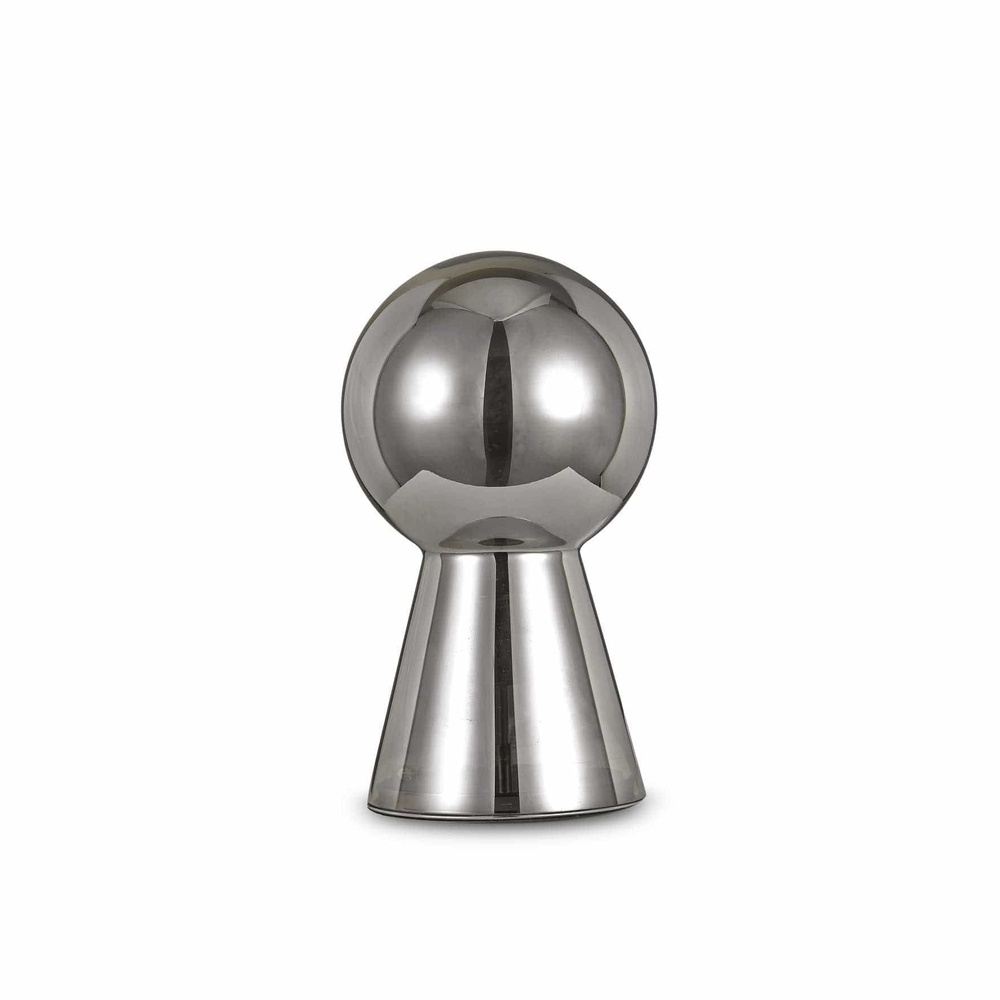
Lampe De Table Verre Fumé
Vous êtes à la recherche d'une lampe de table verre fumé ou lampadaire pour décorer votre intérieur ? Découvrez la Lampe de Table en Verre Fumé de la Collection Birillo : un luminaire qui s'ajustera parfaitement à votre décoration, tout en vous assurant une lumière douce et élégante. Une lampe design à la finition soignée Cette lampe design offre un subtil mélange entre modernité et classique : sa base en métal chromé et son diffuseur en verre soufflé blanc donneront à votre intérieur une allure à la fois esthétique et épurée. Ses dimensions (D 220 x H 390 mm) en font le luminaire idéal pour une table ou un lampadaire. Fonctionnalité et installation Facile à installer, cette lampe dispose d'un connecteur E27. Elle est fournie sans ampoule, mais sa tension (220-240 V AC) vous permet d’utiliser une ampoule E27 Max 1 x 60W afin de profiter d'une lumière économique et équilibrée en toute simplicité. La Collection Birillo La Collection Birillo est une collection innovante et intemporelle qui réinvente le luminaire design. L'ensemble des produits de cette collection est réunis pour offrir à votre intérieur une touche de chaleur et de contemporanéité. Type d'article :Lampe Matériau :Fumée Couleur :FUME' Collection : BIRILLO Taille de l'article :D 220 x H 390 mm Ampoule incluse : Non Culot : E27 Nombre d'ampoule(s) :1 Volt : 220-240 V AC Ampoule :E27 max 1 x 60W Indice de protection :IP20 Classe : 2 Diamètre (mm) :220 Hauteur (mm)390 Profondeur (mm)220
Brand: Lustre-Fauvex
Category: Home & Garden > Lighting > Lamps > Table Lamps